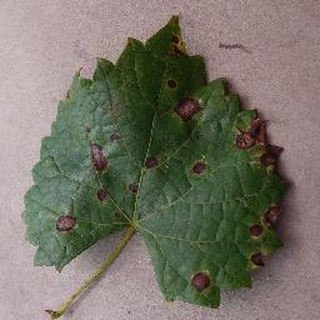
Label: grape_black_rot